Secret Water

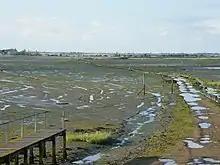
Island Road at low tide—the ford where Roger, Titty and Bridget are trapped

The Amazons then suggest that everybody becomes "blood brothers", which, after Bridget pricks herself from hunting berries, they do successfully. They take the Mastodon as their native guide, and they chart several islands. Later, the Eels arrive, and are initially hostile—to the point of kidnapping Bridget—but when they discover that the protagonists are now blood brothers of the Eels, they settle down for a friendly war, culminating with feast of the Sacred Eel, complete with "human sacrifice". The "sacrifice" is Bridget, who very nearly does not arrive at her party, as a result of being trapped in the middle of a ford by a rising tide with Titty and Roger. The danger is genuine, since high tide level would have been well above their heads. Just before they have to swim for the shore, they are rescued by the Mastodon.